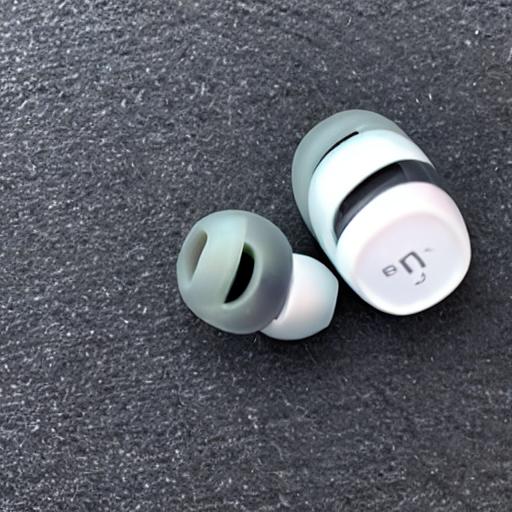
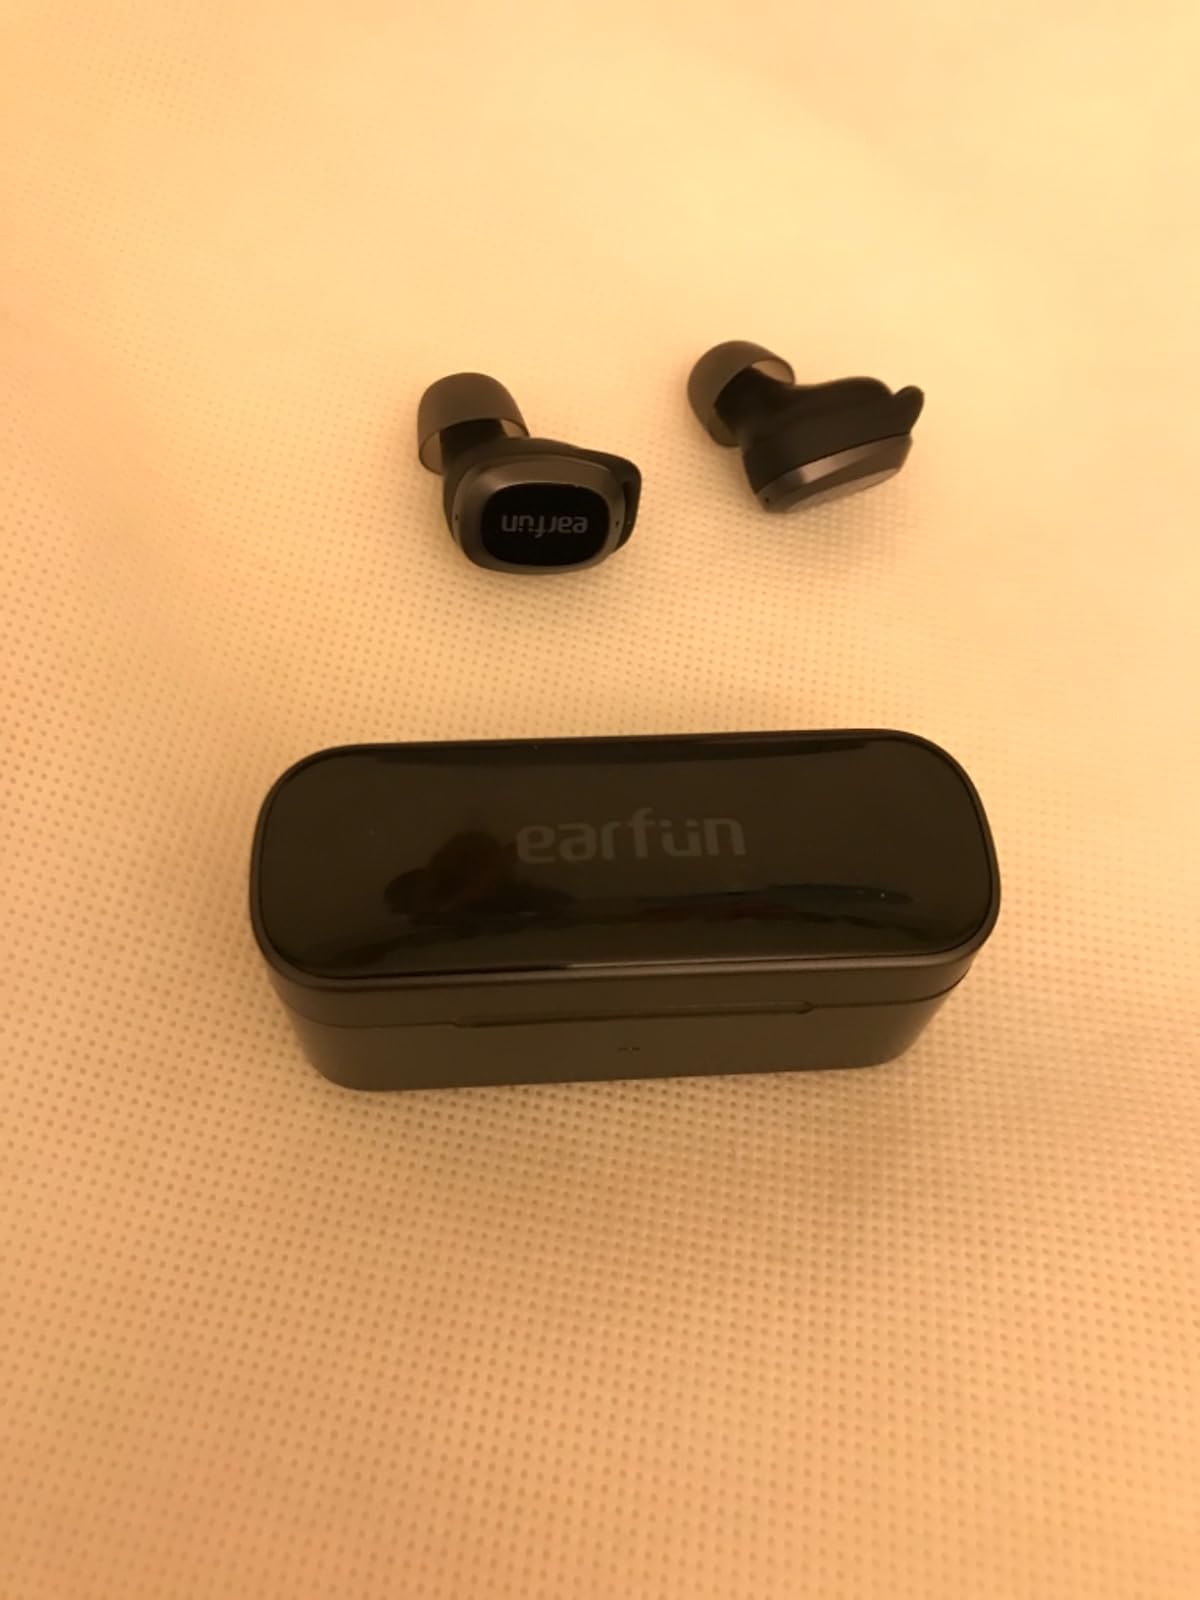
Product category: earbuds
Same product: no